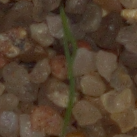
Label: loose_silkybent